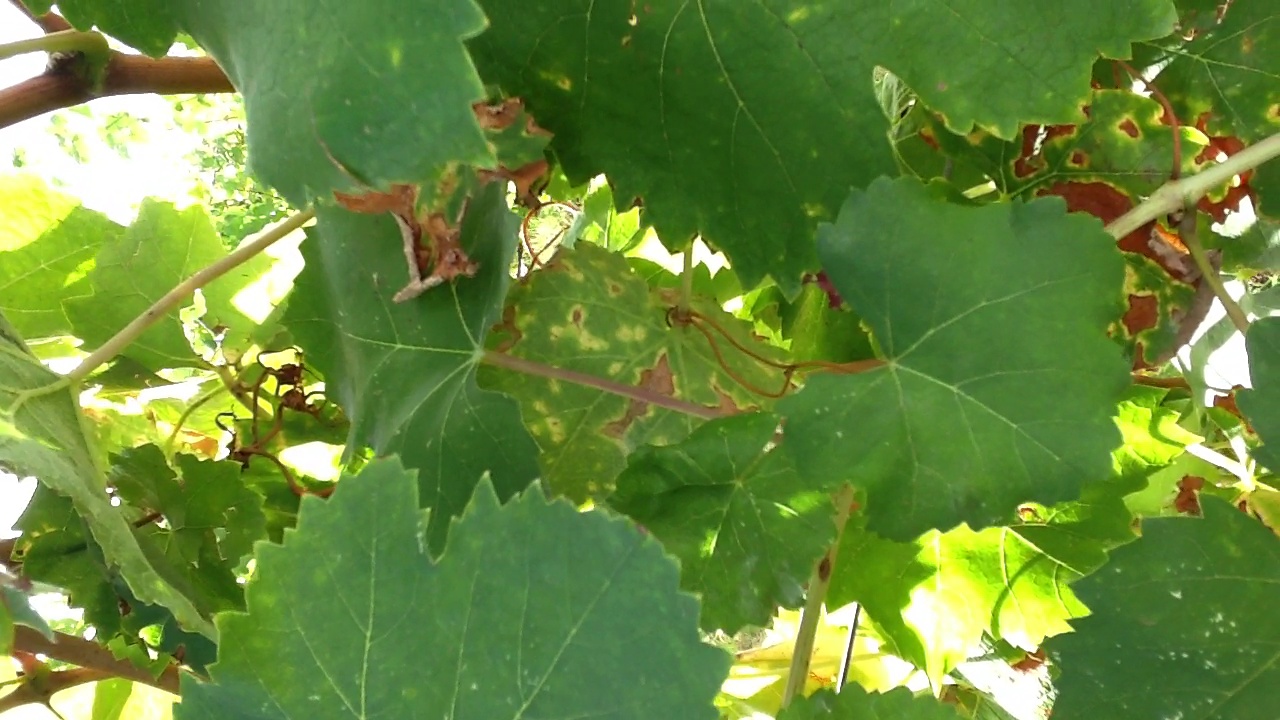
Label: esca